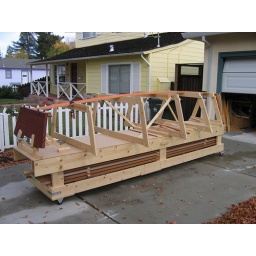
Rolling frame (my one car shop is too small to work in with the boat in there).